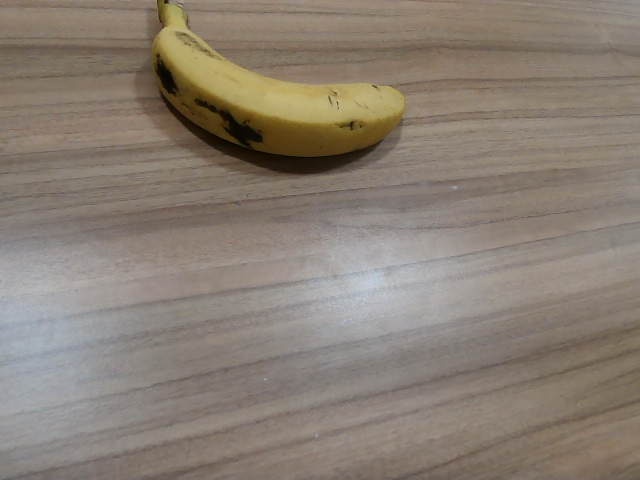
Label: Ripe_Banana